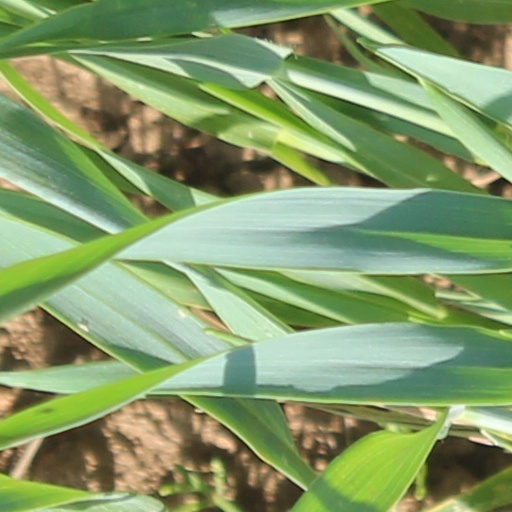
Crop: wheat